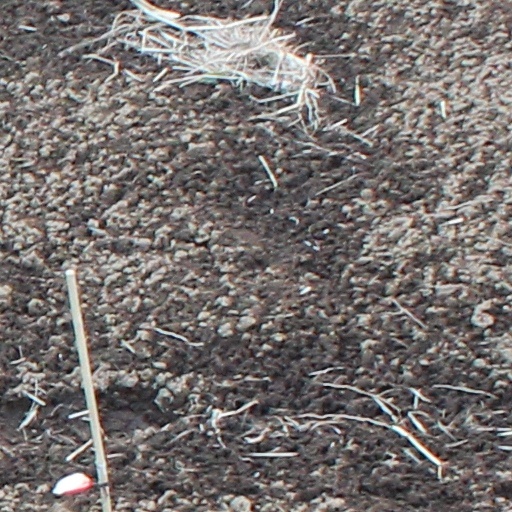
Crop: wheat